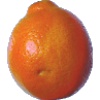
Label: tangelo